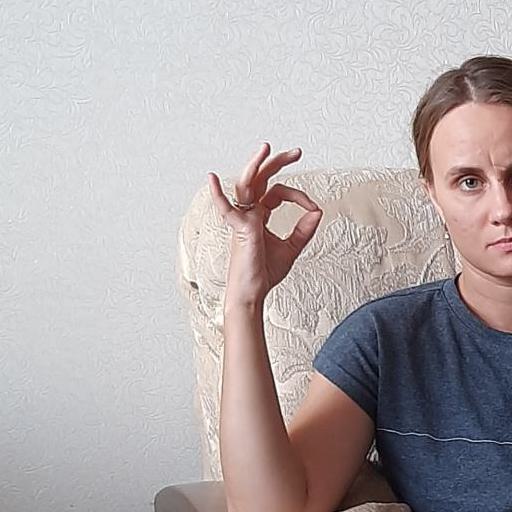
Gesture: ok